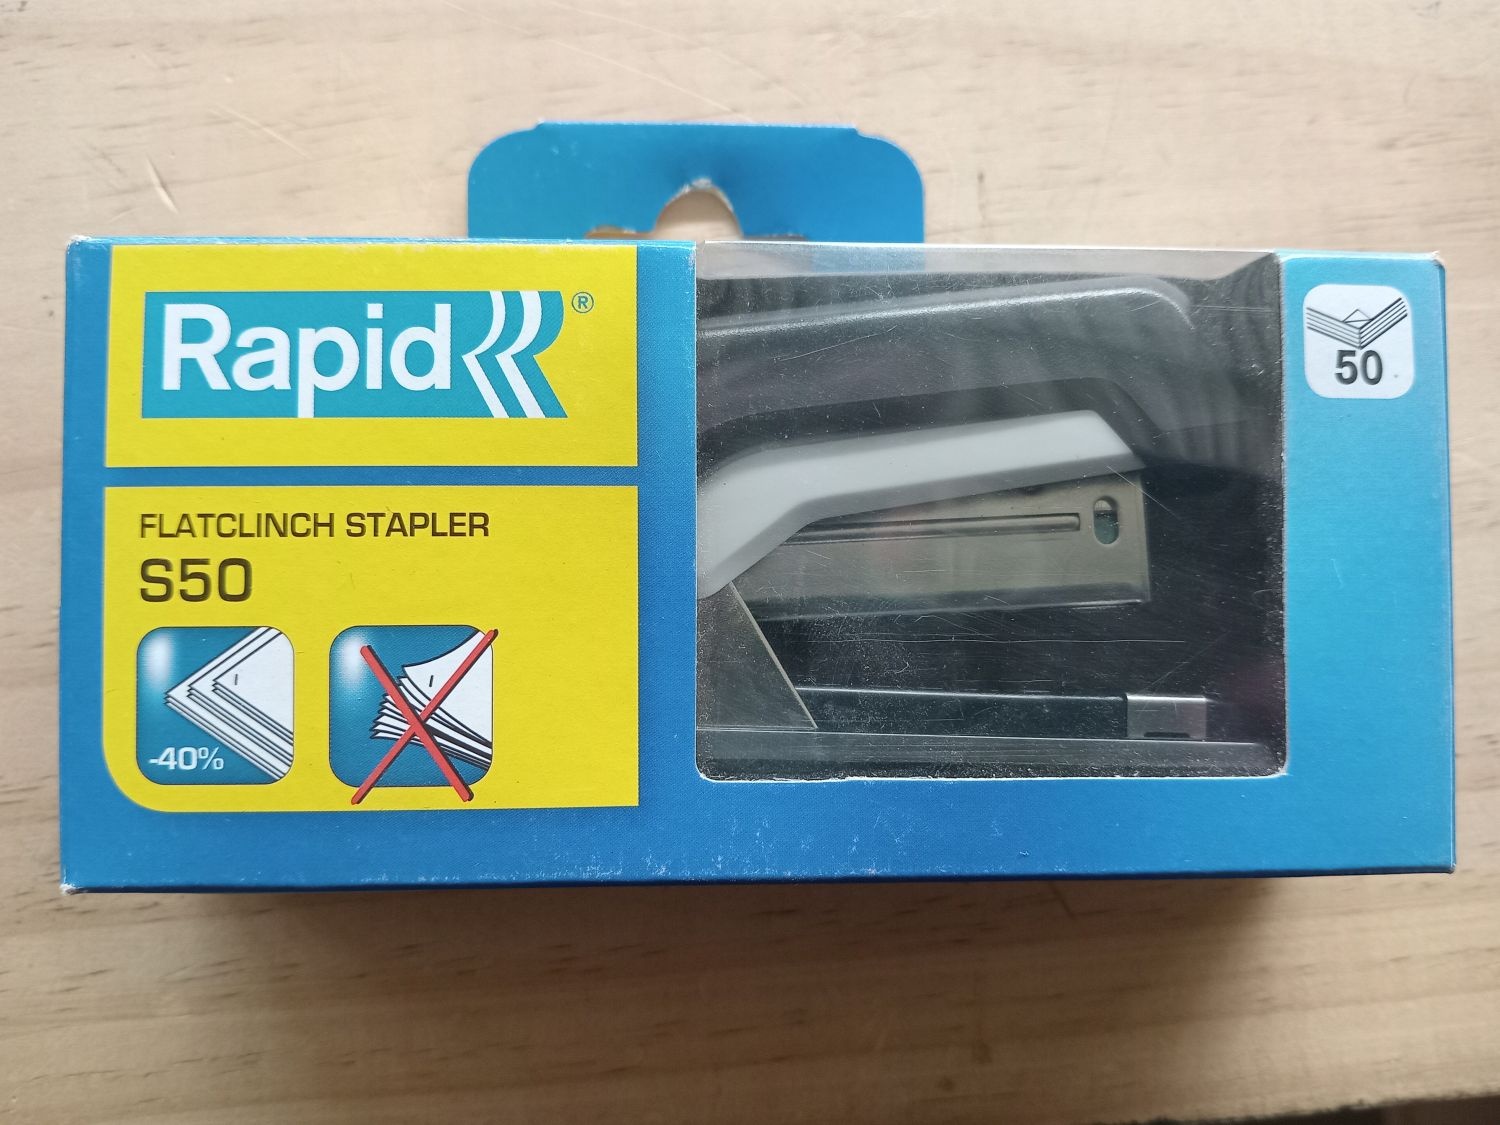
ENGRAPADORA RAPID SUPREME HIGH
4051661018381
Brand: VAROSA
Category: Office Supplies > Office Instruments > Staplers > Saddle Staplers